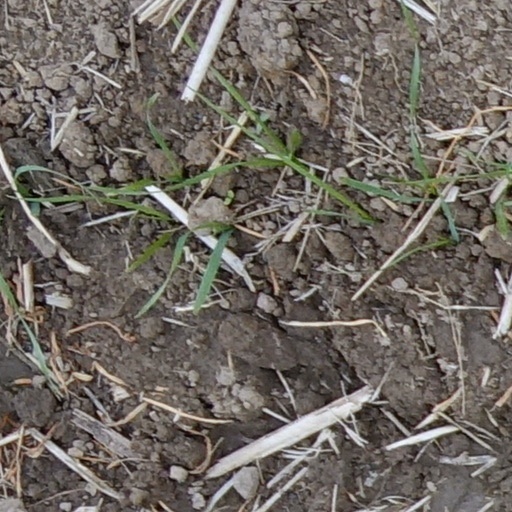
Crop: wheat